Overlapping generations model

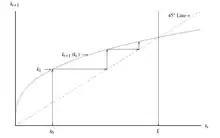
Convergence of OLG Economy to Steady State

The one-sector OLG model was further augmented with the introduction of a two-sector OLG model by Oded Galor. The two-sector model provides a framework of analysis for the study of the sectoral adjustments to aggregate shocks and implications of international trade for the dynamics of comparative advantage. In contrast to the Uzawa two-sector neoclassical growth model, the two-sector OLG model may be characterized by multiple steady-state equilibria, and initial conditions may therefore affect the long-run position of an economy.